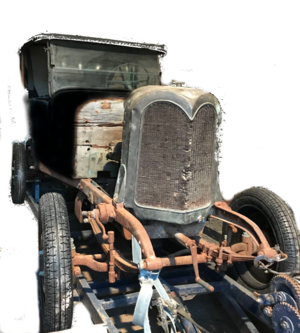
Sortie de Grange SERF
Les Automobiles Serf et Didier désignent un constructeur français actif entre 1925 et 1943 dans la région Grand-Est, autrefois Lorraine.